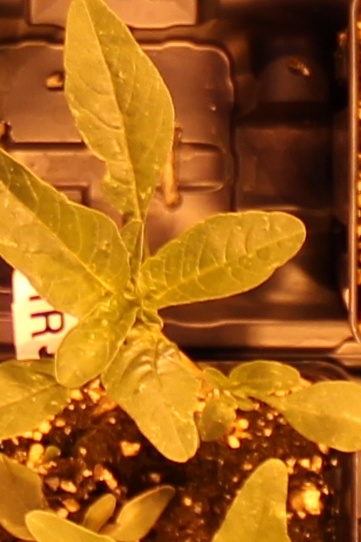
Label: Waterhemp